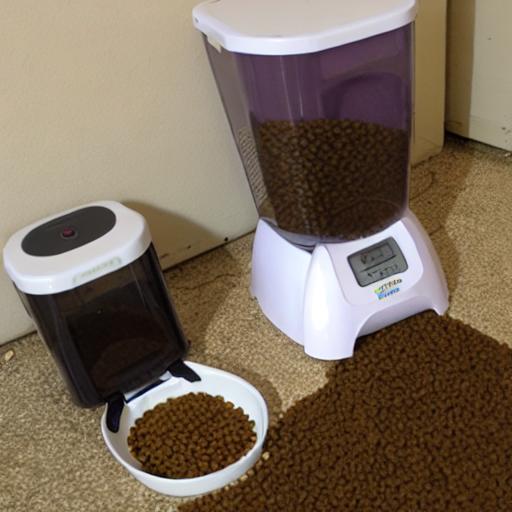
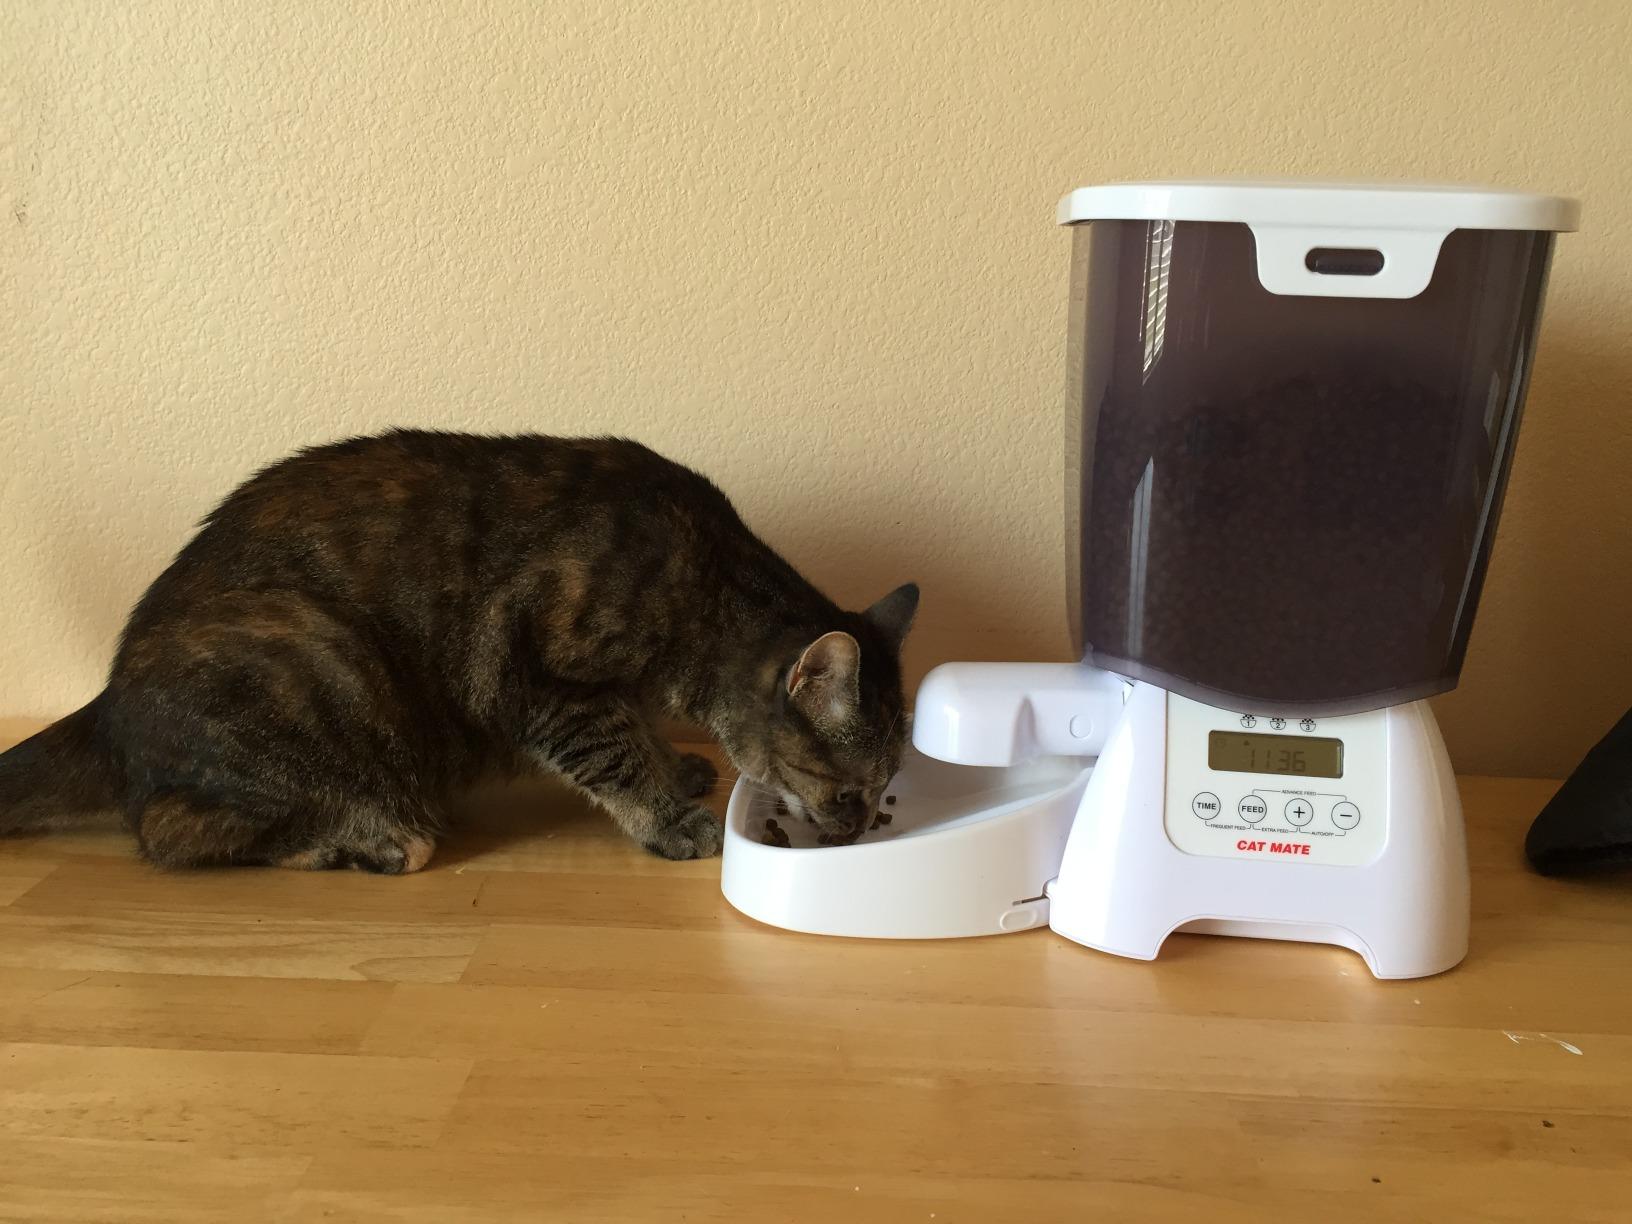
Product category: items_feeder
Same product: no